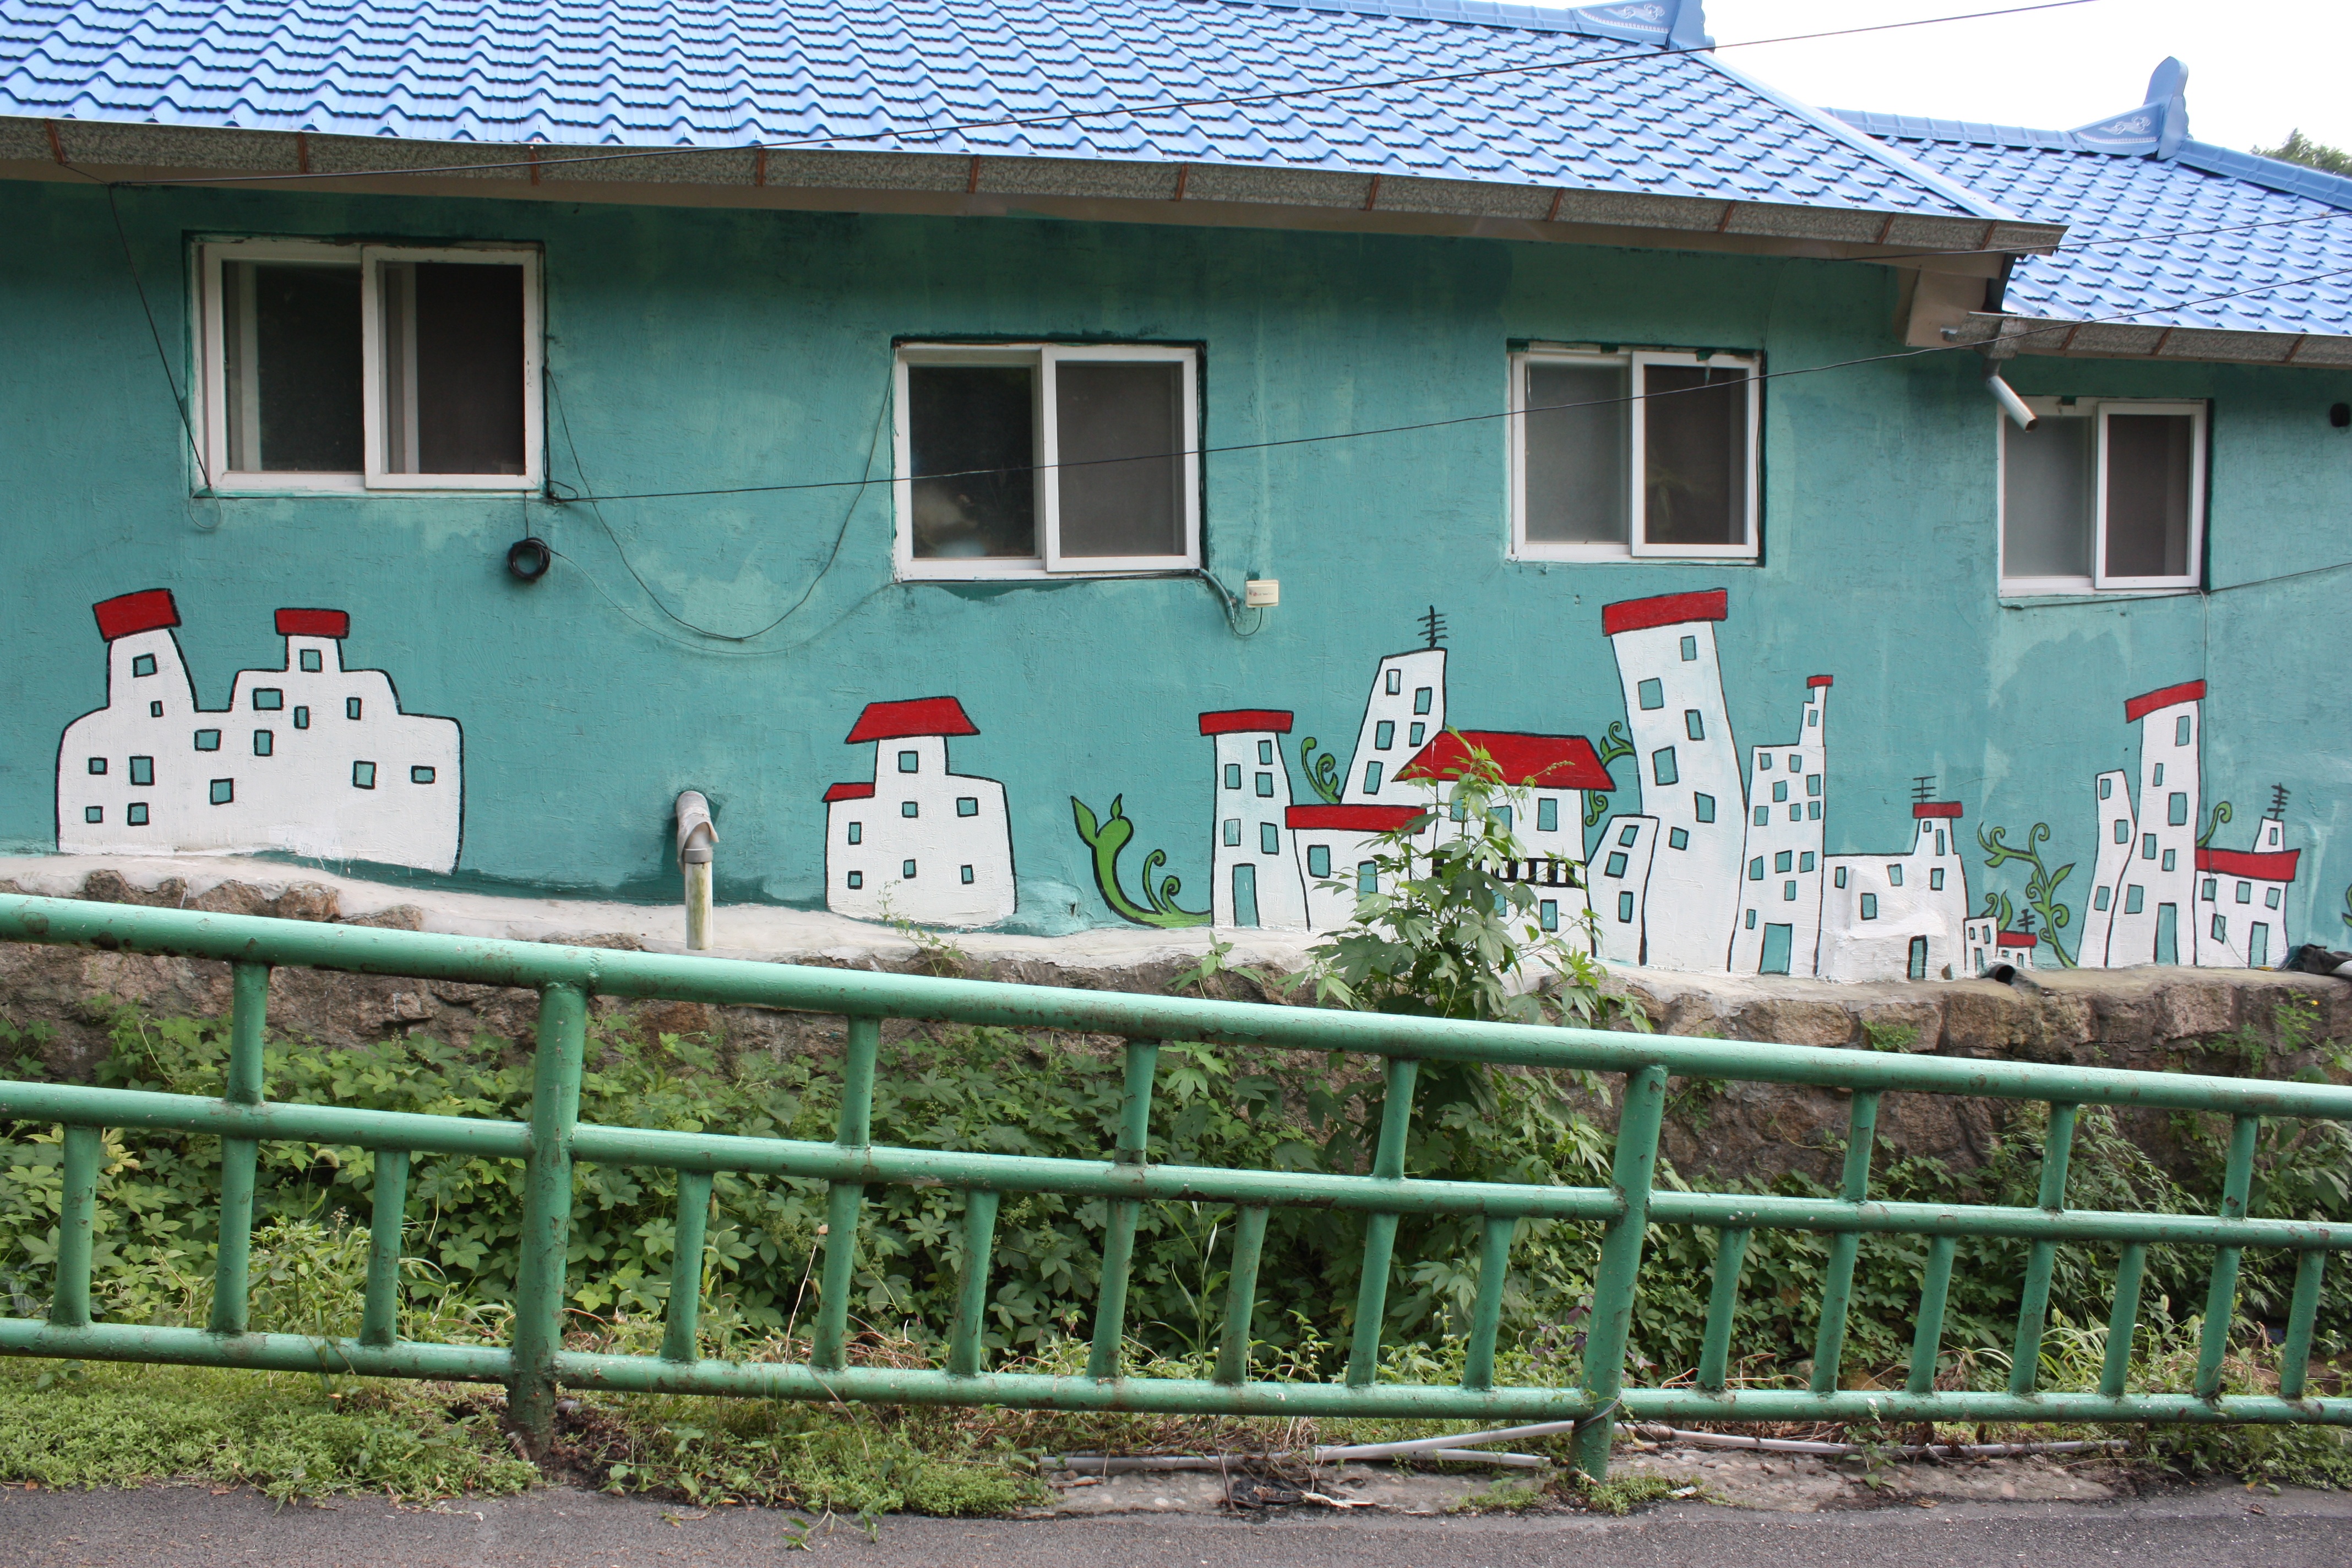
house, town, home, wall, village, cottage, property, waterway, figure, mural, estate, ant town